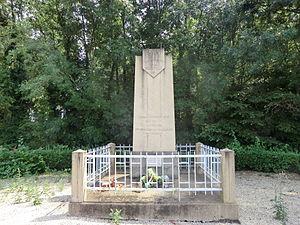
Monument des dix neuf fusillés de Villeneuve (Ain) dont Jean Gouailhardou et René Leynaud. Plusieurs victimes inconnues. Un survivant, Jacques Thoinet.
Villeneuve est une commune française située dans le département de l'Ain en région Auvergne-Rhône-Alpes. Elle fait partie de la région naturelle et historique de la Dombes. Son territoire s'agrandit au XIXᵉ siècle des anciennes communes d'Agnereins et de Chanteins. Villeneuve est notamment connue pour avoir été le lieu de l’exécution du poète et résistant René Leynaud en 1944.